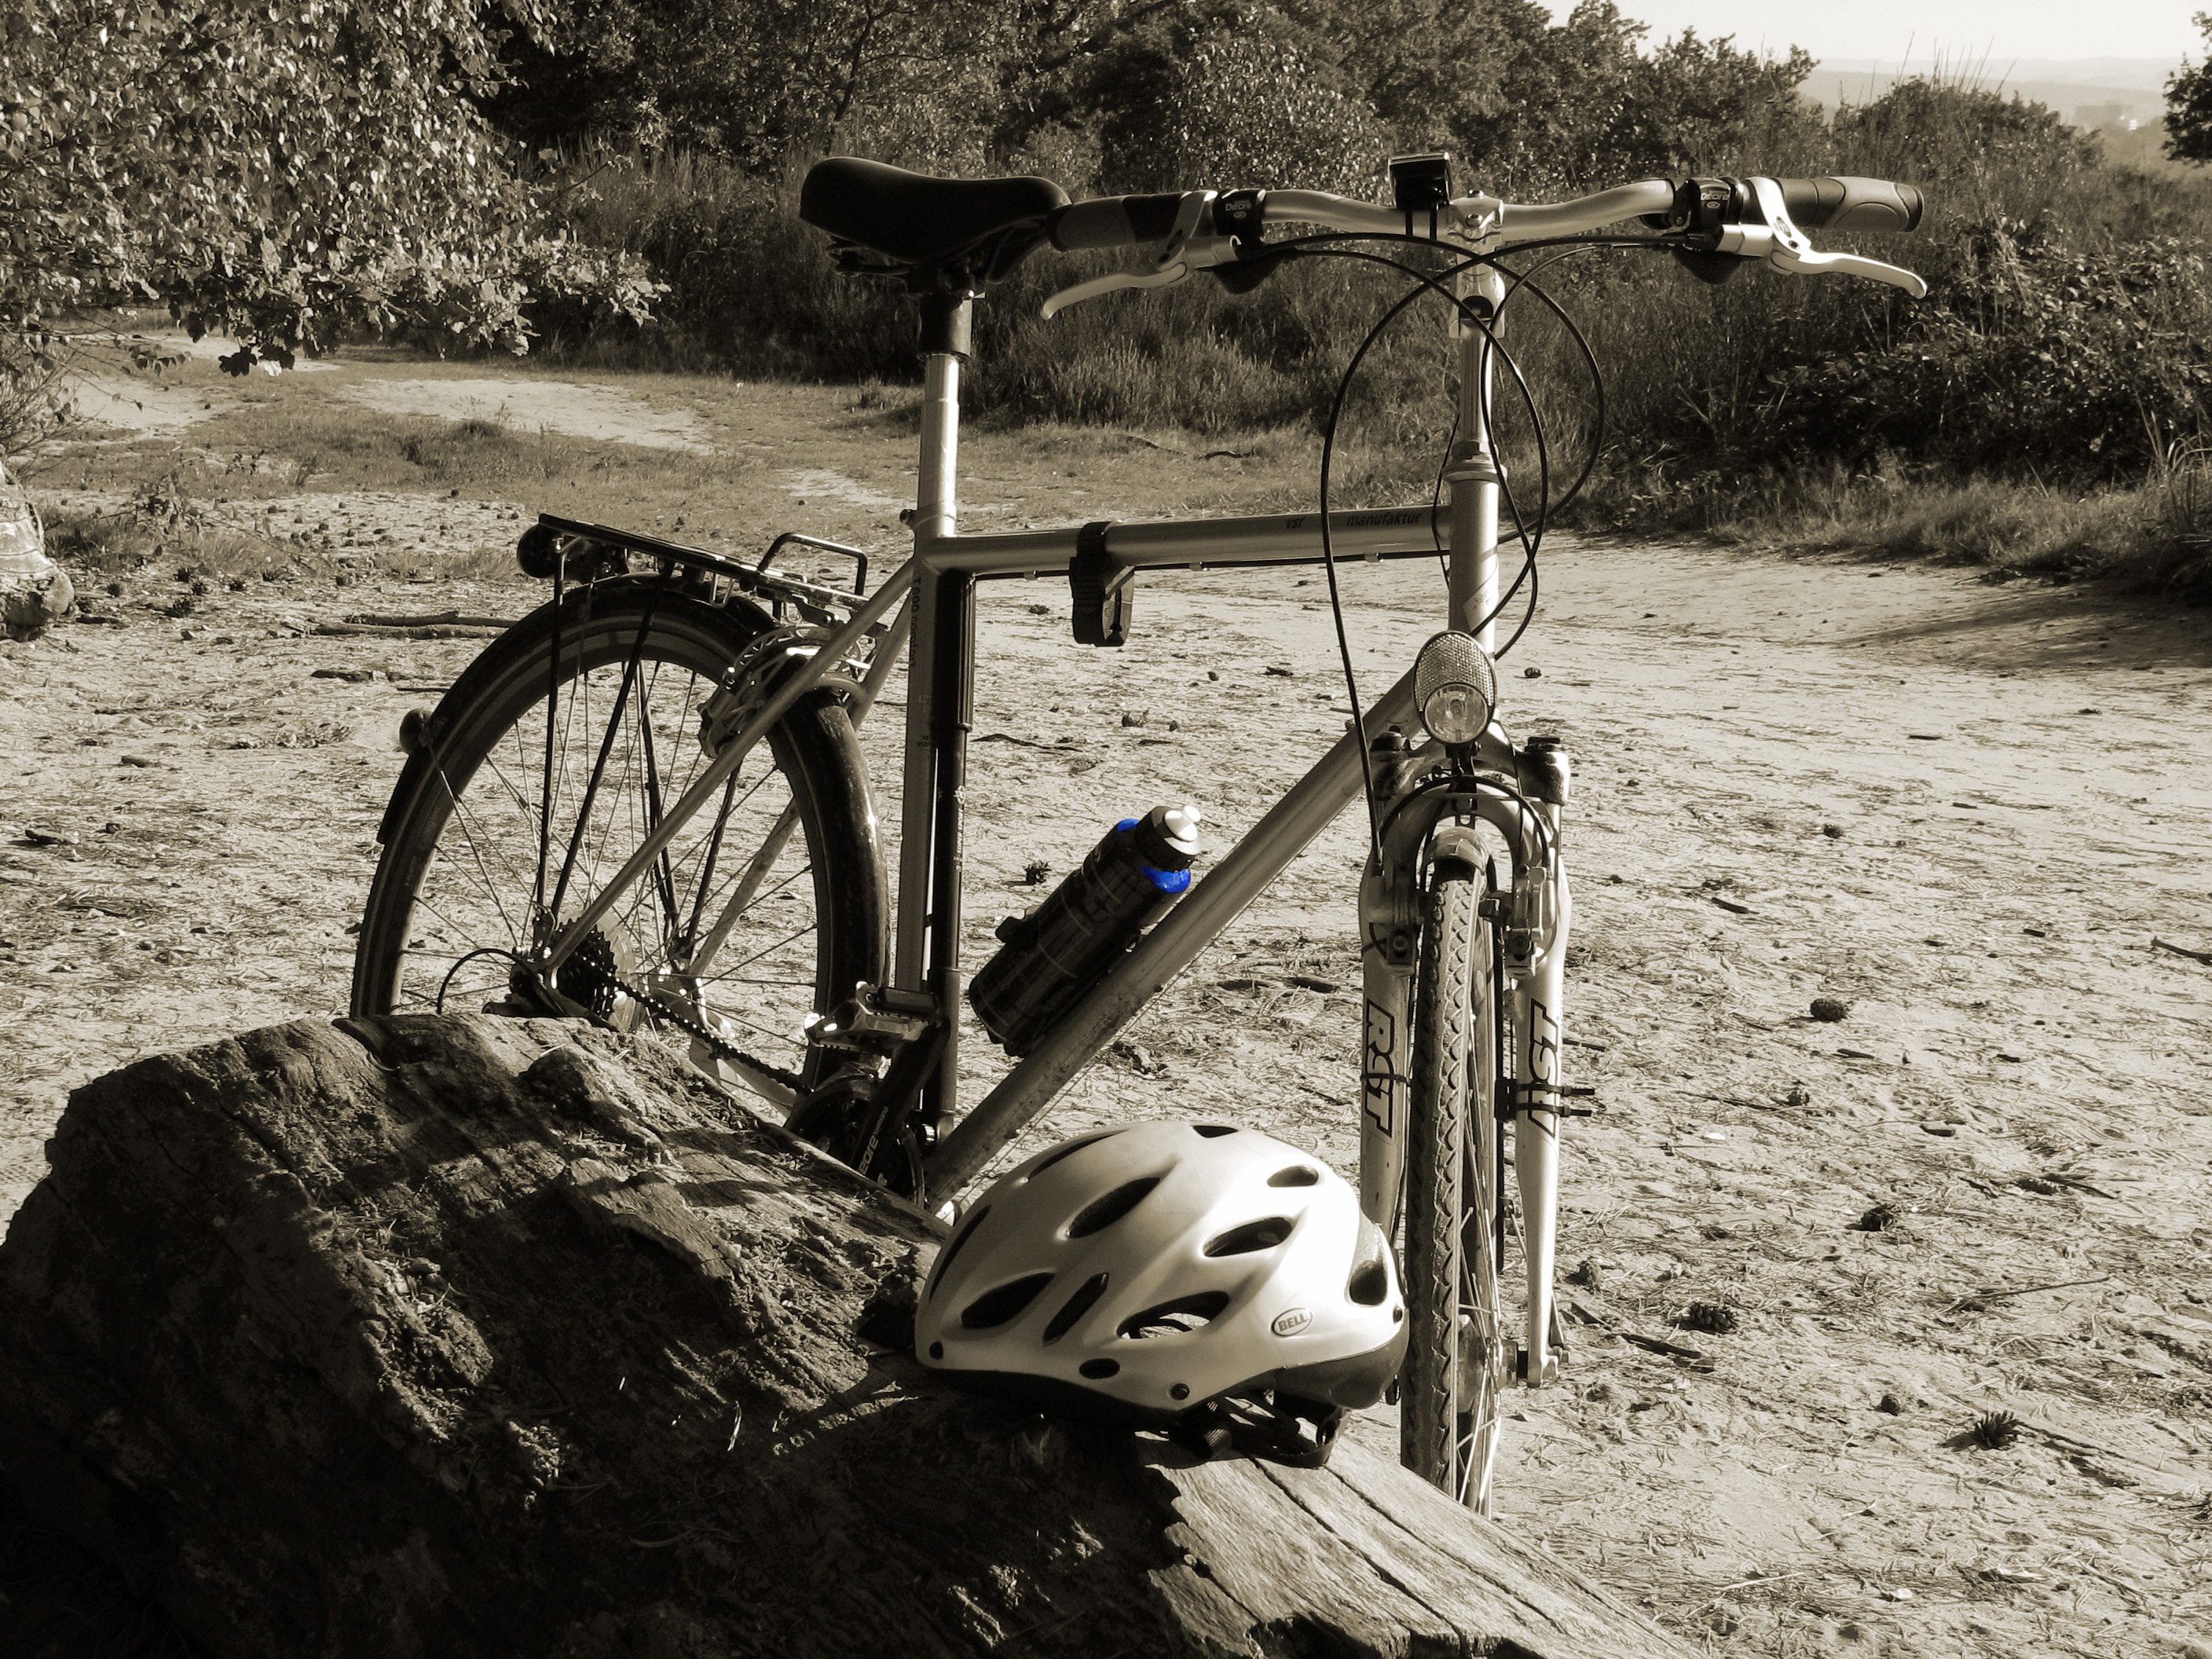
black and white, white, bicycle, bike, log, vehicle, blue, black, monochrome, sports equipment, mountain bike, cycling, grey, more, bicycle helmet